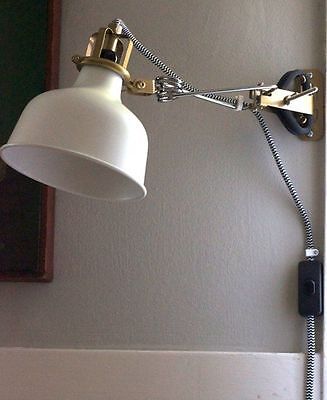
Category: lamp